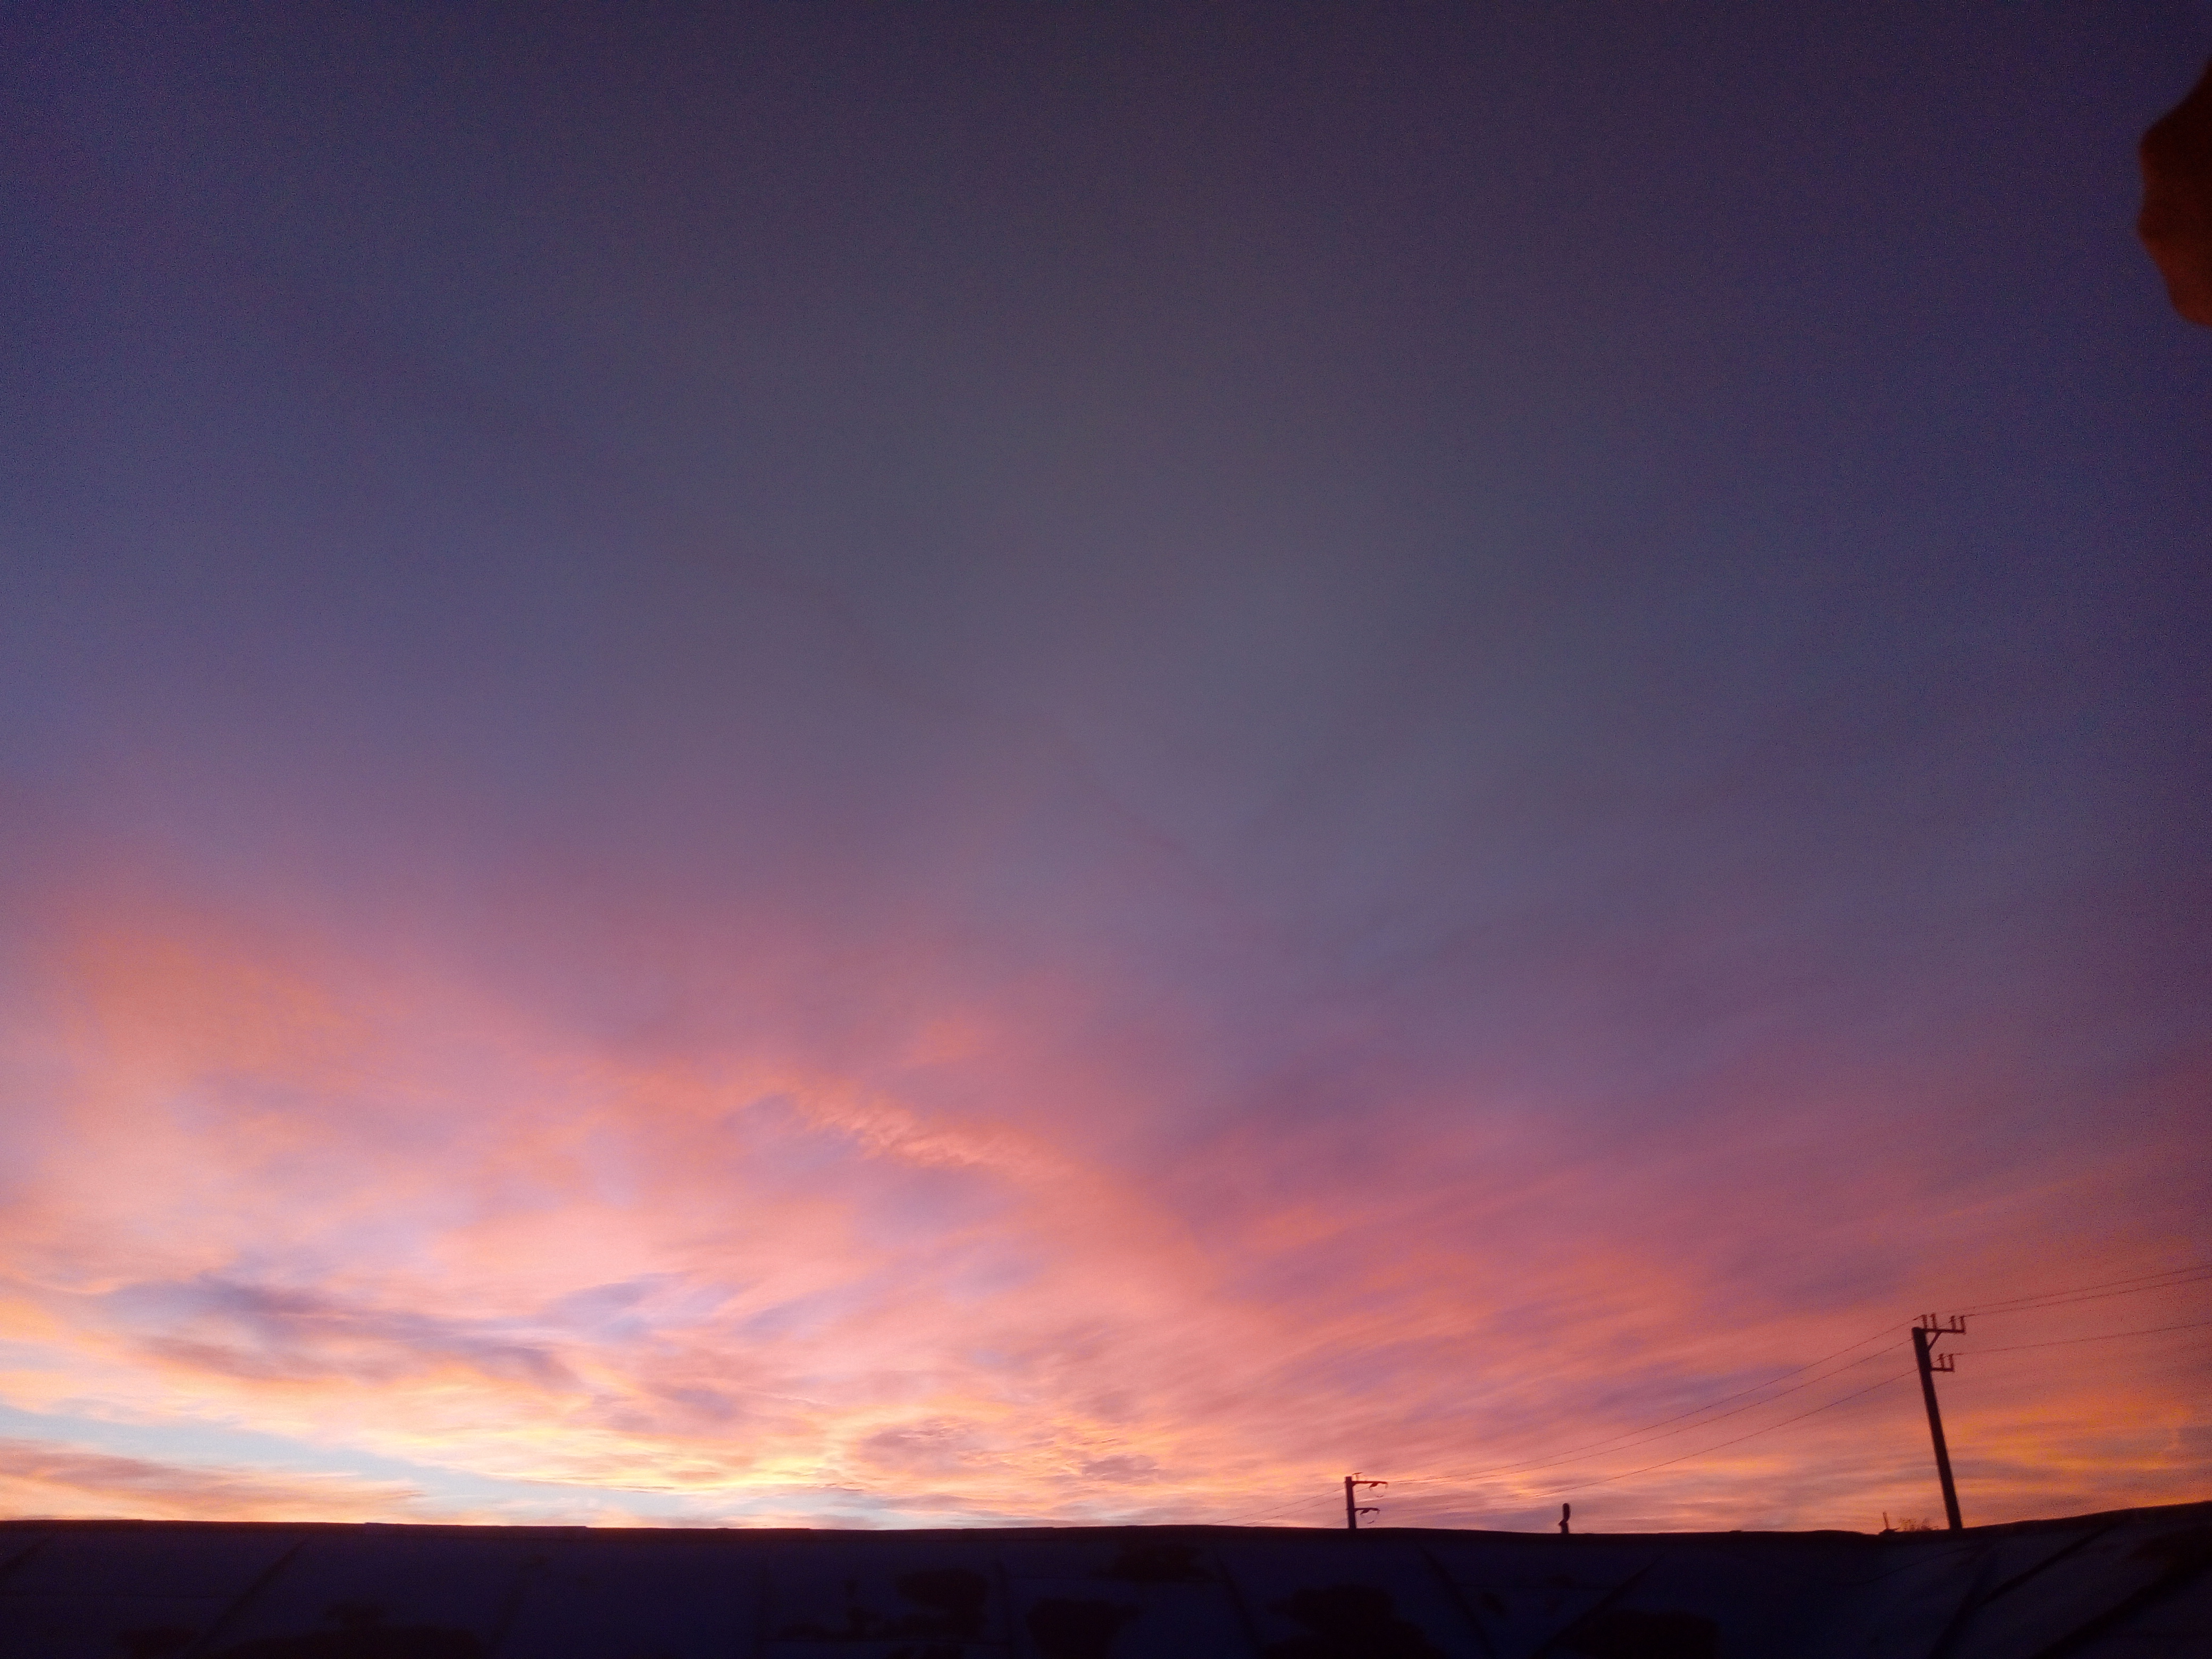
sunset, sky, cloud, afterglow, blue, horizon, atmosphere, evening, daytime, dusk, morning, sunrise, atmospheric phenomenon, purple, dawn, landscape, red sky at morning, night, sunlight, tree, meteorological phenomenon, cumulus, mountain, sea, plain, ocean